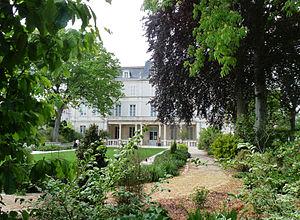
Jardin du Muséum d'histoire naturelle de La Rochelle
Le muséum d'histoire naturelle de La Rochelle est un musée d'histoire naturelle français situé dans la ville de La Rochelle, en Charente-Maritime. Il est installé dans l'ancien palais du gouverneur d'Aunis. Le bâtiment est inscrit au titre des monuments historiques par arrêté du 27 octobre 2003'.